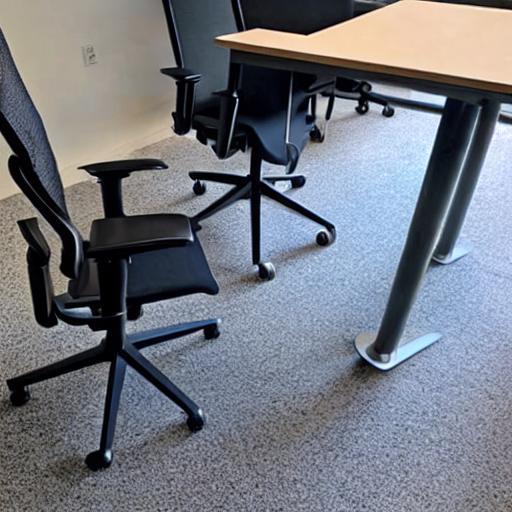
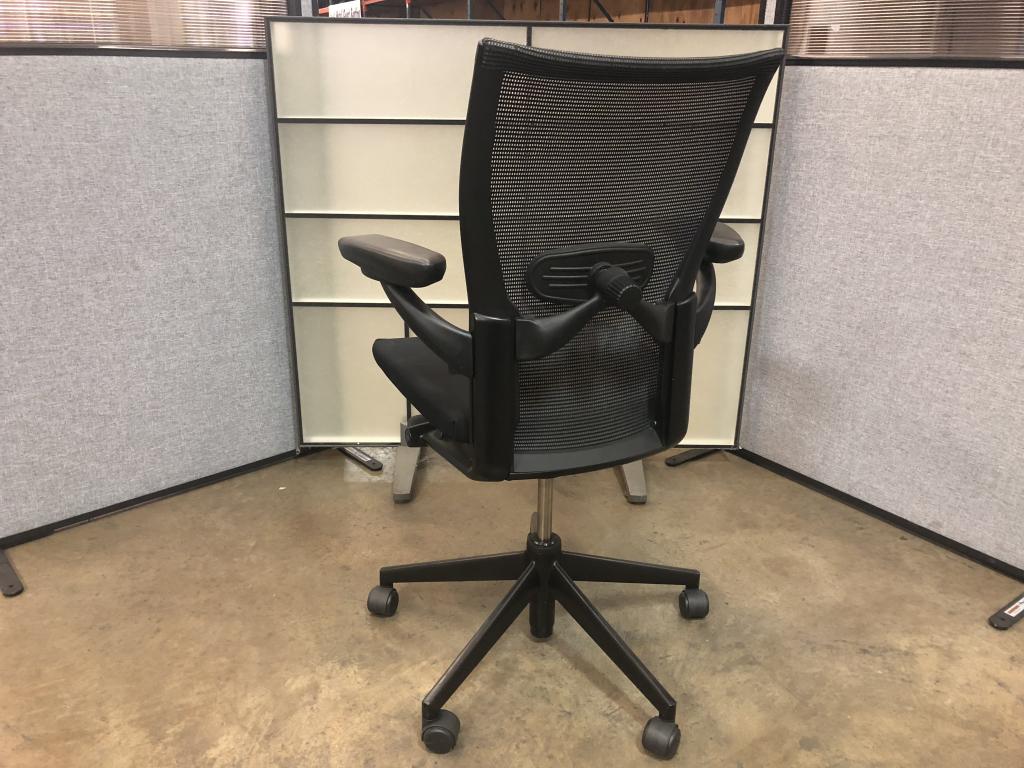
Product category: items_chair
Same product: no